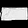
Label: Bag